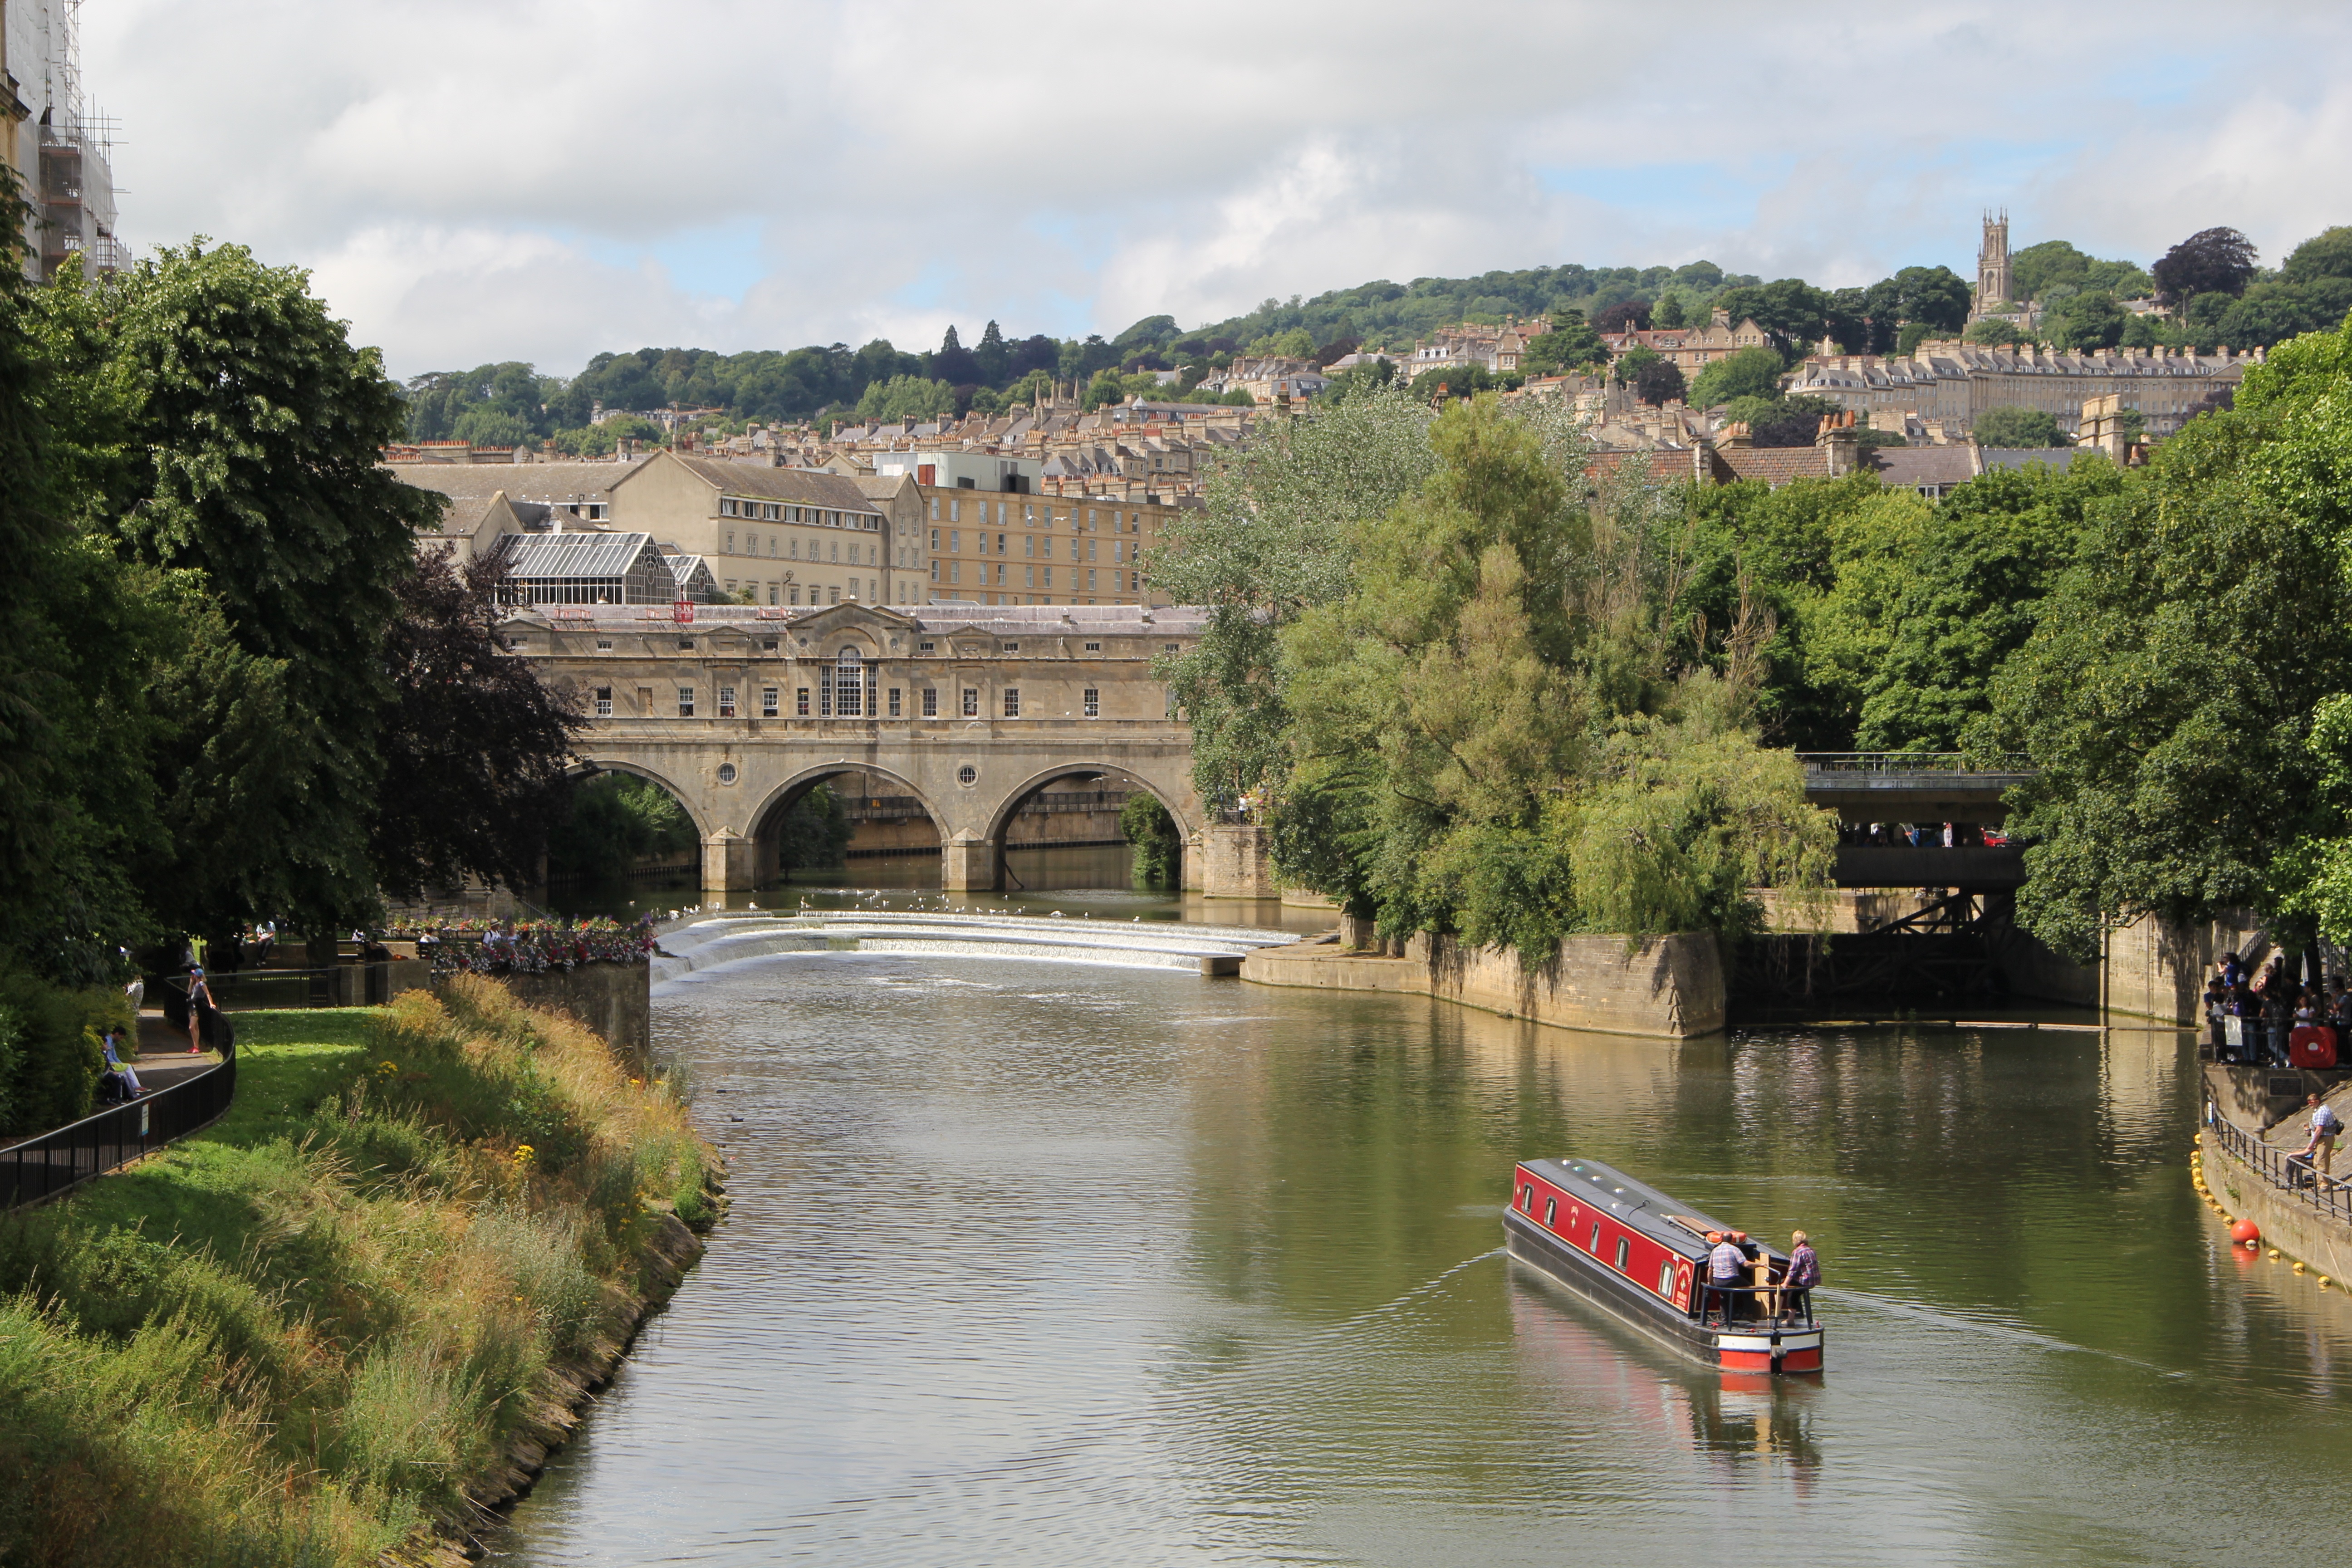
landscape, water, nature, bridge, city, river, canal, europe, vehicle, park, tourism, waterway, body of water, uk, england, british, scene, english, britain, bath, united, avon, landform, geographical feature